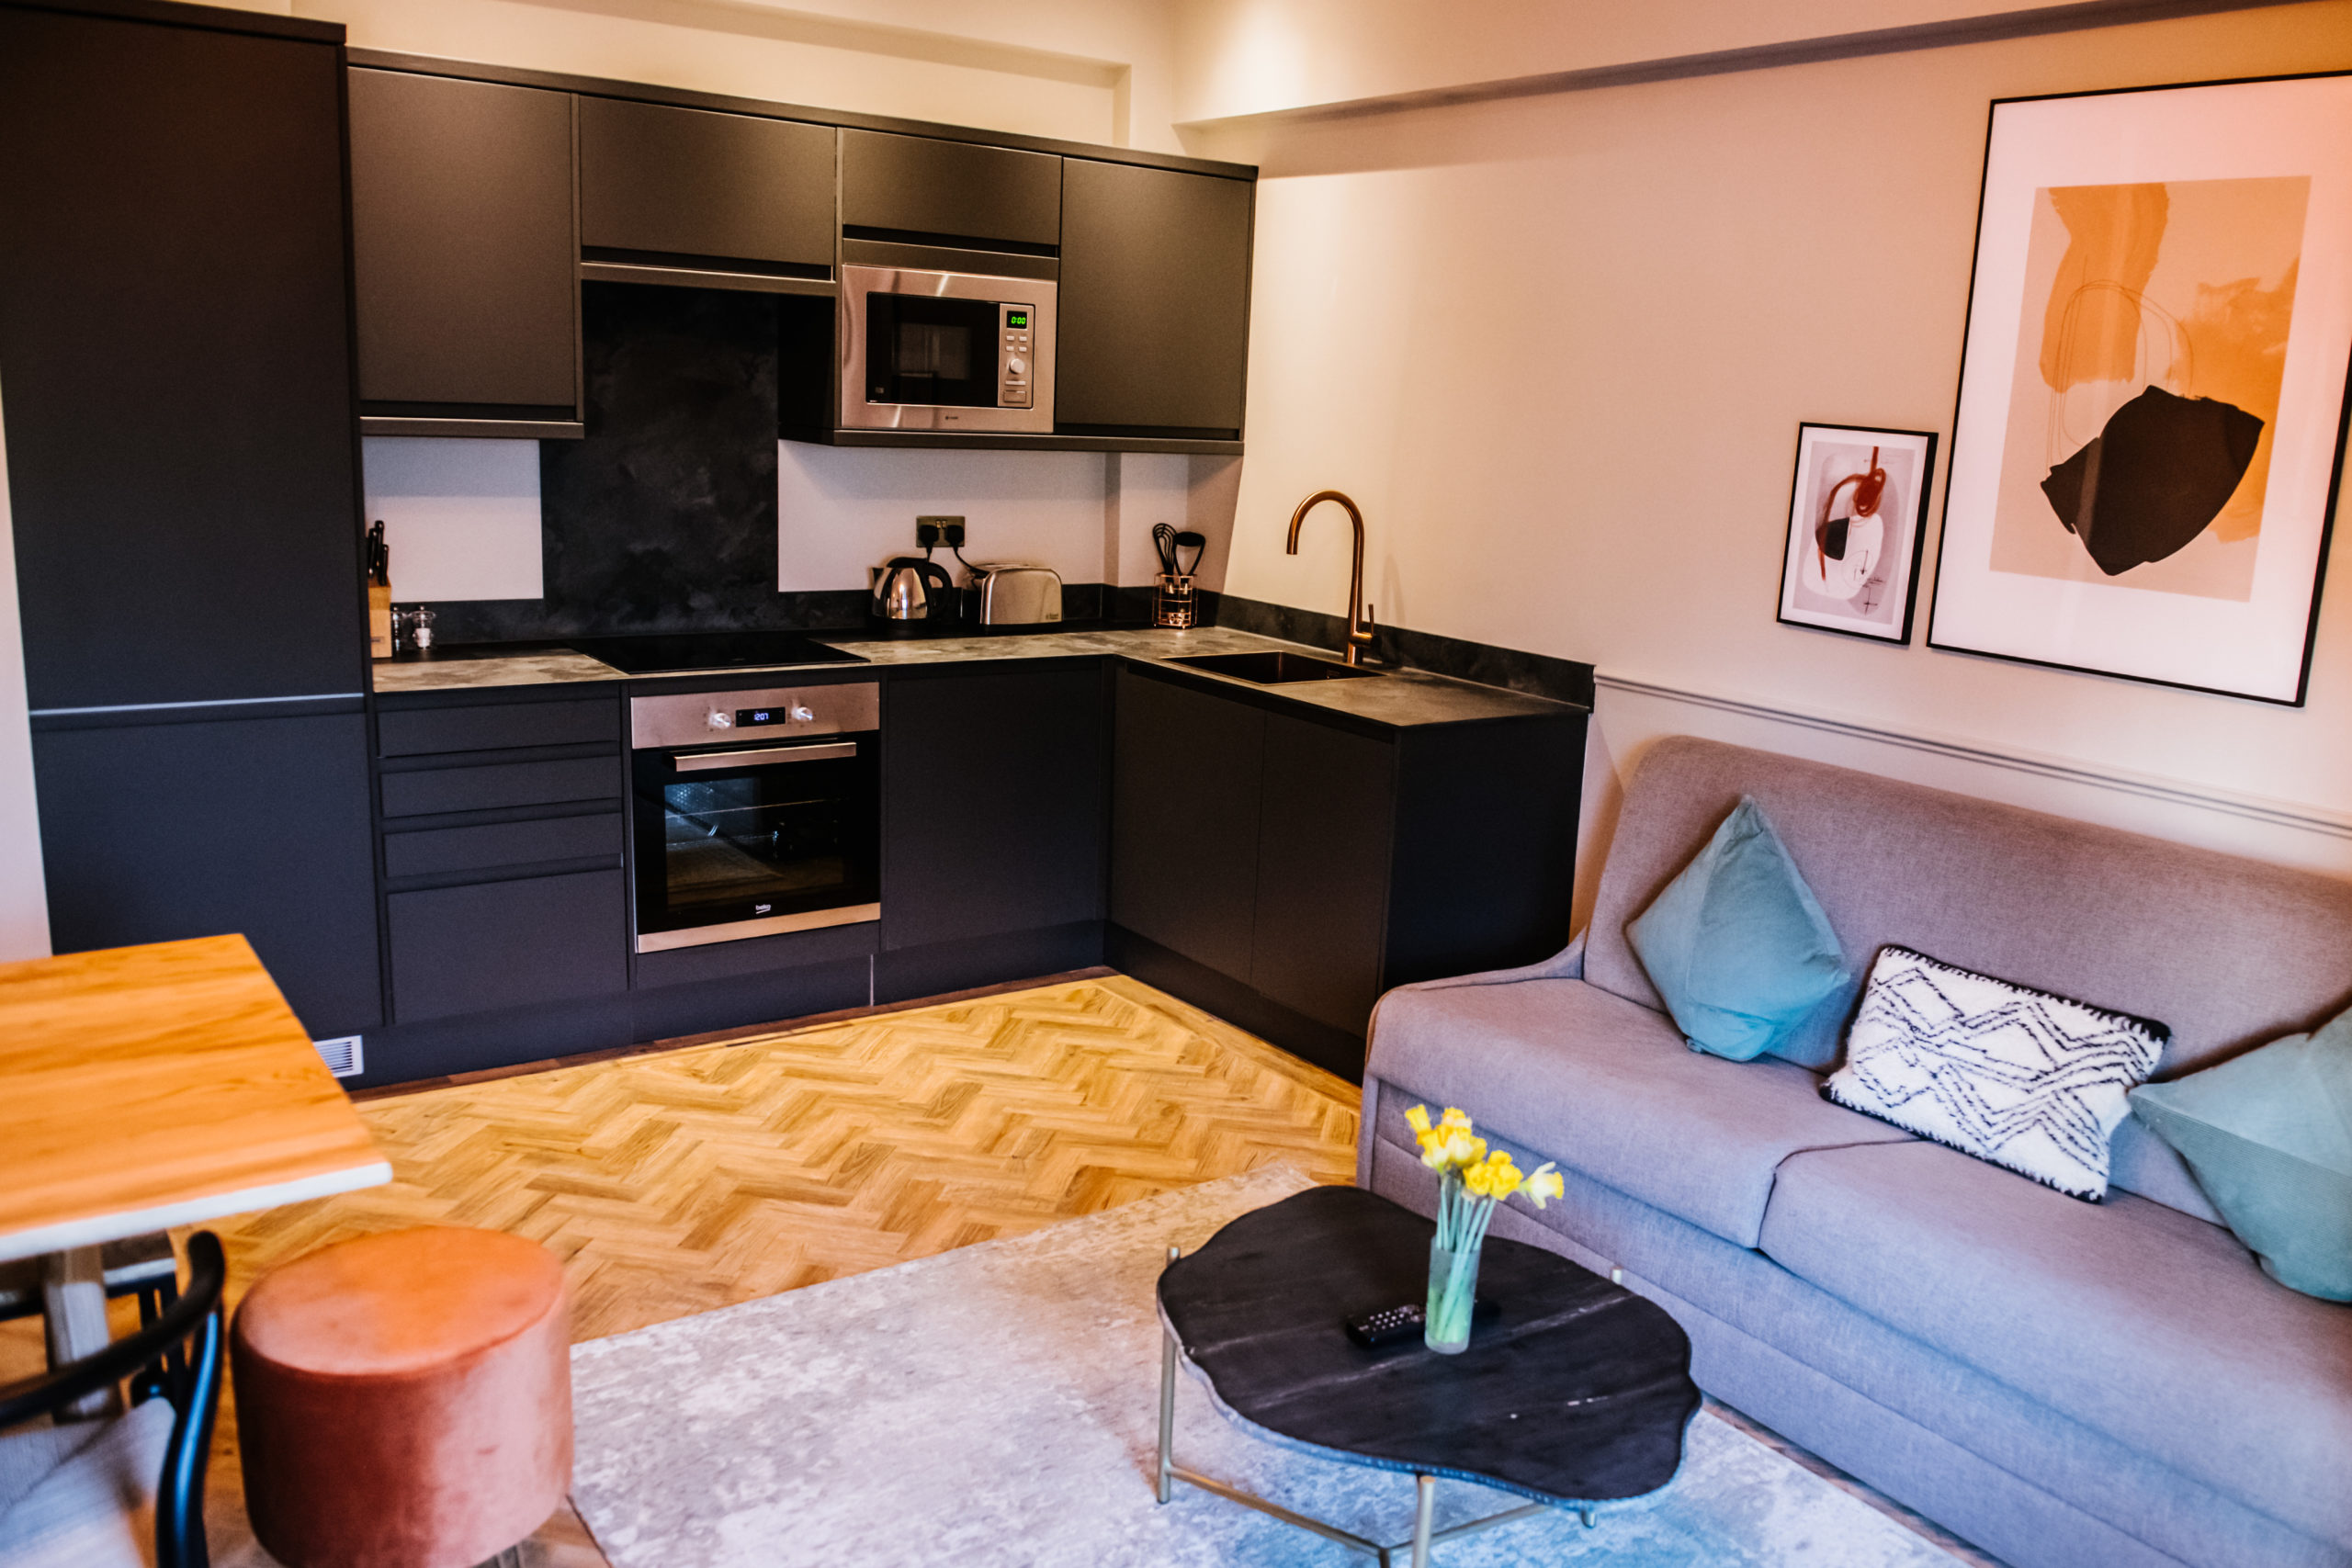
house, cabinetry, property, furniture, table, countertop, interior design, couch, lighting, living room, picture frame, flooring, floor, sink, comfort, wall, kitchen, wood, hardwood, real estate, studio couch, home appliance, kitchen stove, television, lamp, ceiling, kitchen appliance, apartment, room, tap, design, cupboard, wood flooring, home, drawer, stove, chest of drawers, condominium, pillow, light fixture, microwave oven, coffee table, sofa bed, gloss, wood stain, houseplant, laminate flooring, major appliance, plumbing fixture, plywood